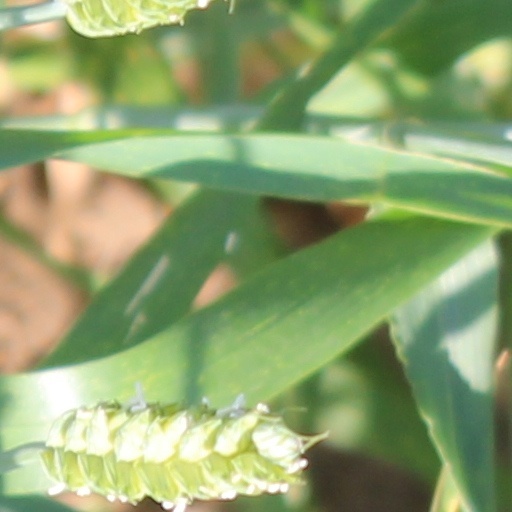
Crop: wheat